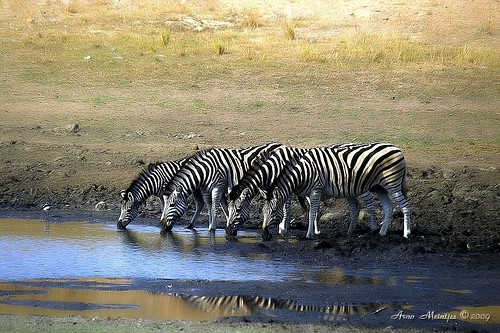
A small group of Zebras drink water from a pond.
A group of zebras drinking from the river.
a group of zebras drink water on the plains
Four zebras drinking water from a small pond.
A group of four zebras are drinking water.